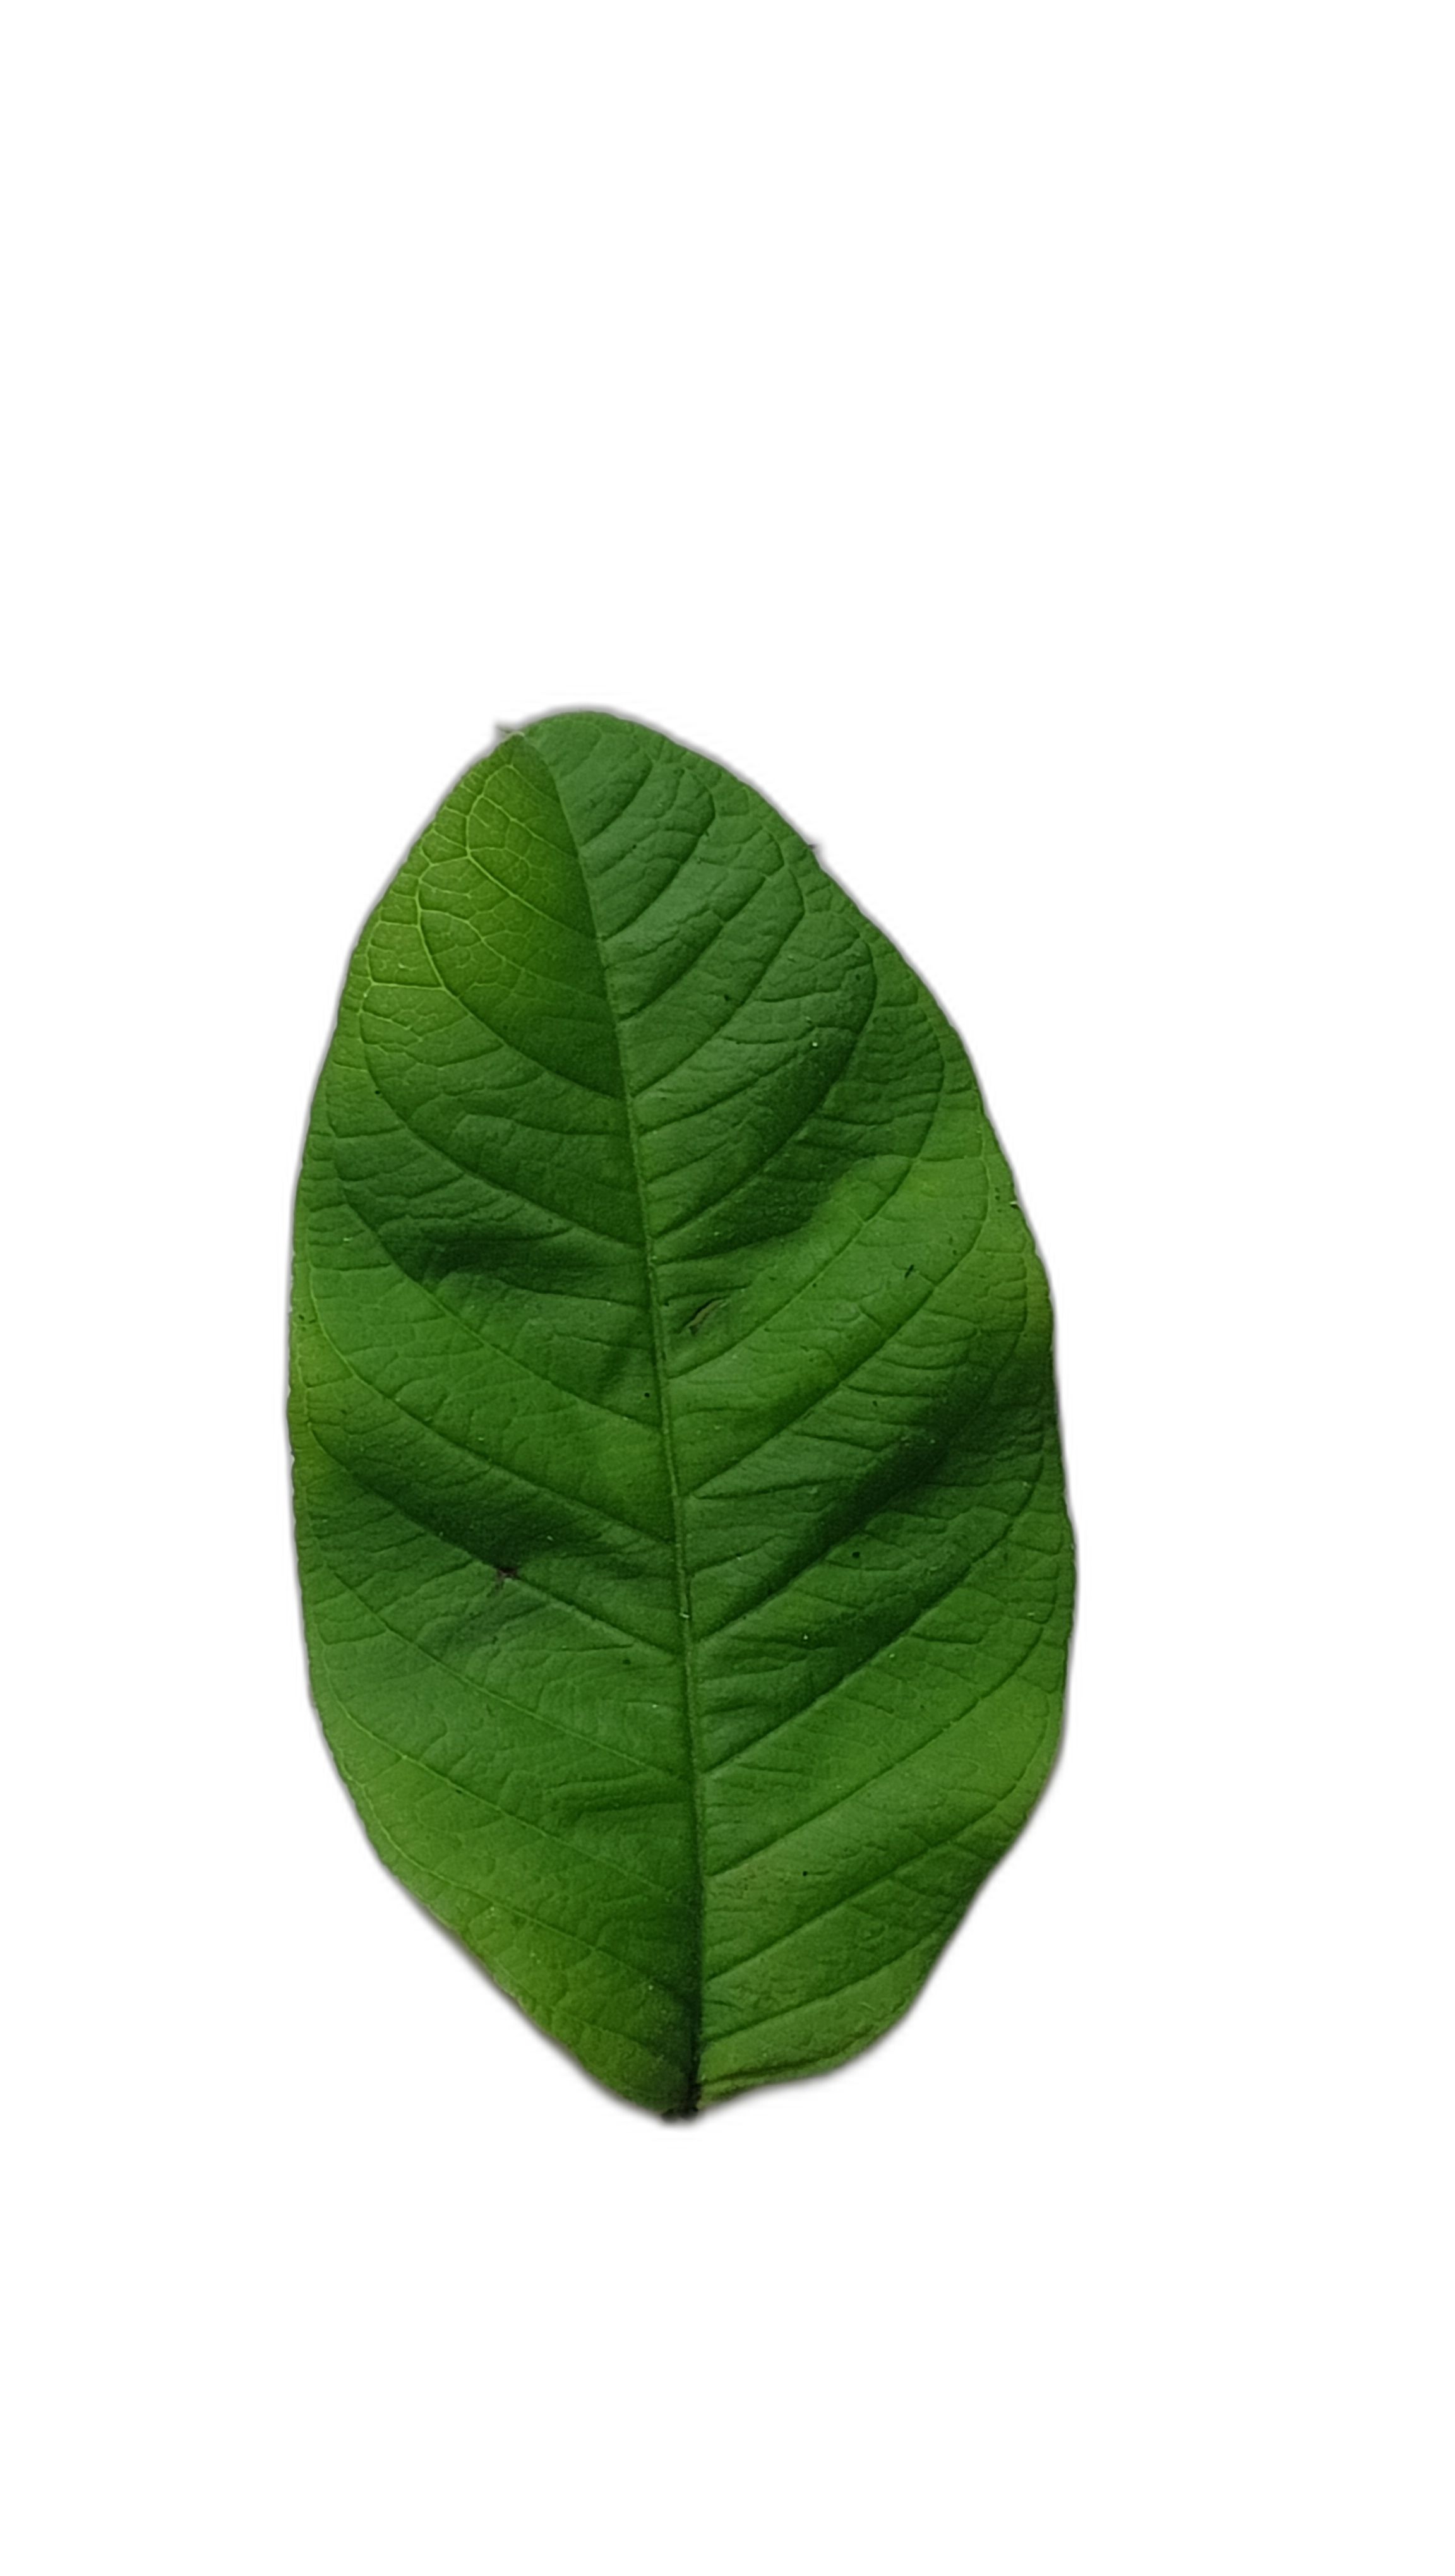
Plant part: leaf
Disease: Healthy